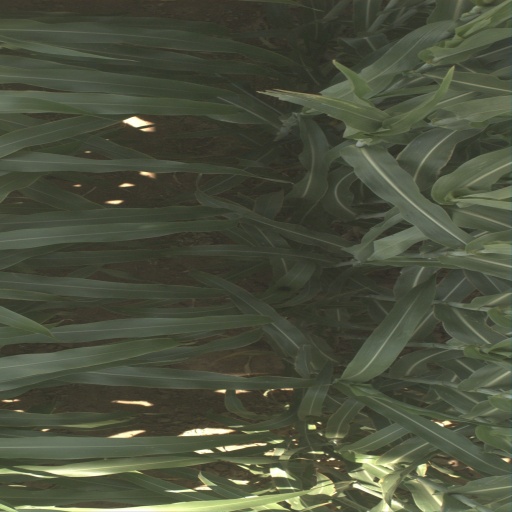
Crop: sorghum